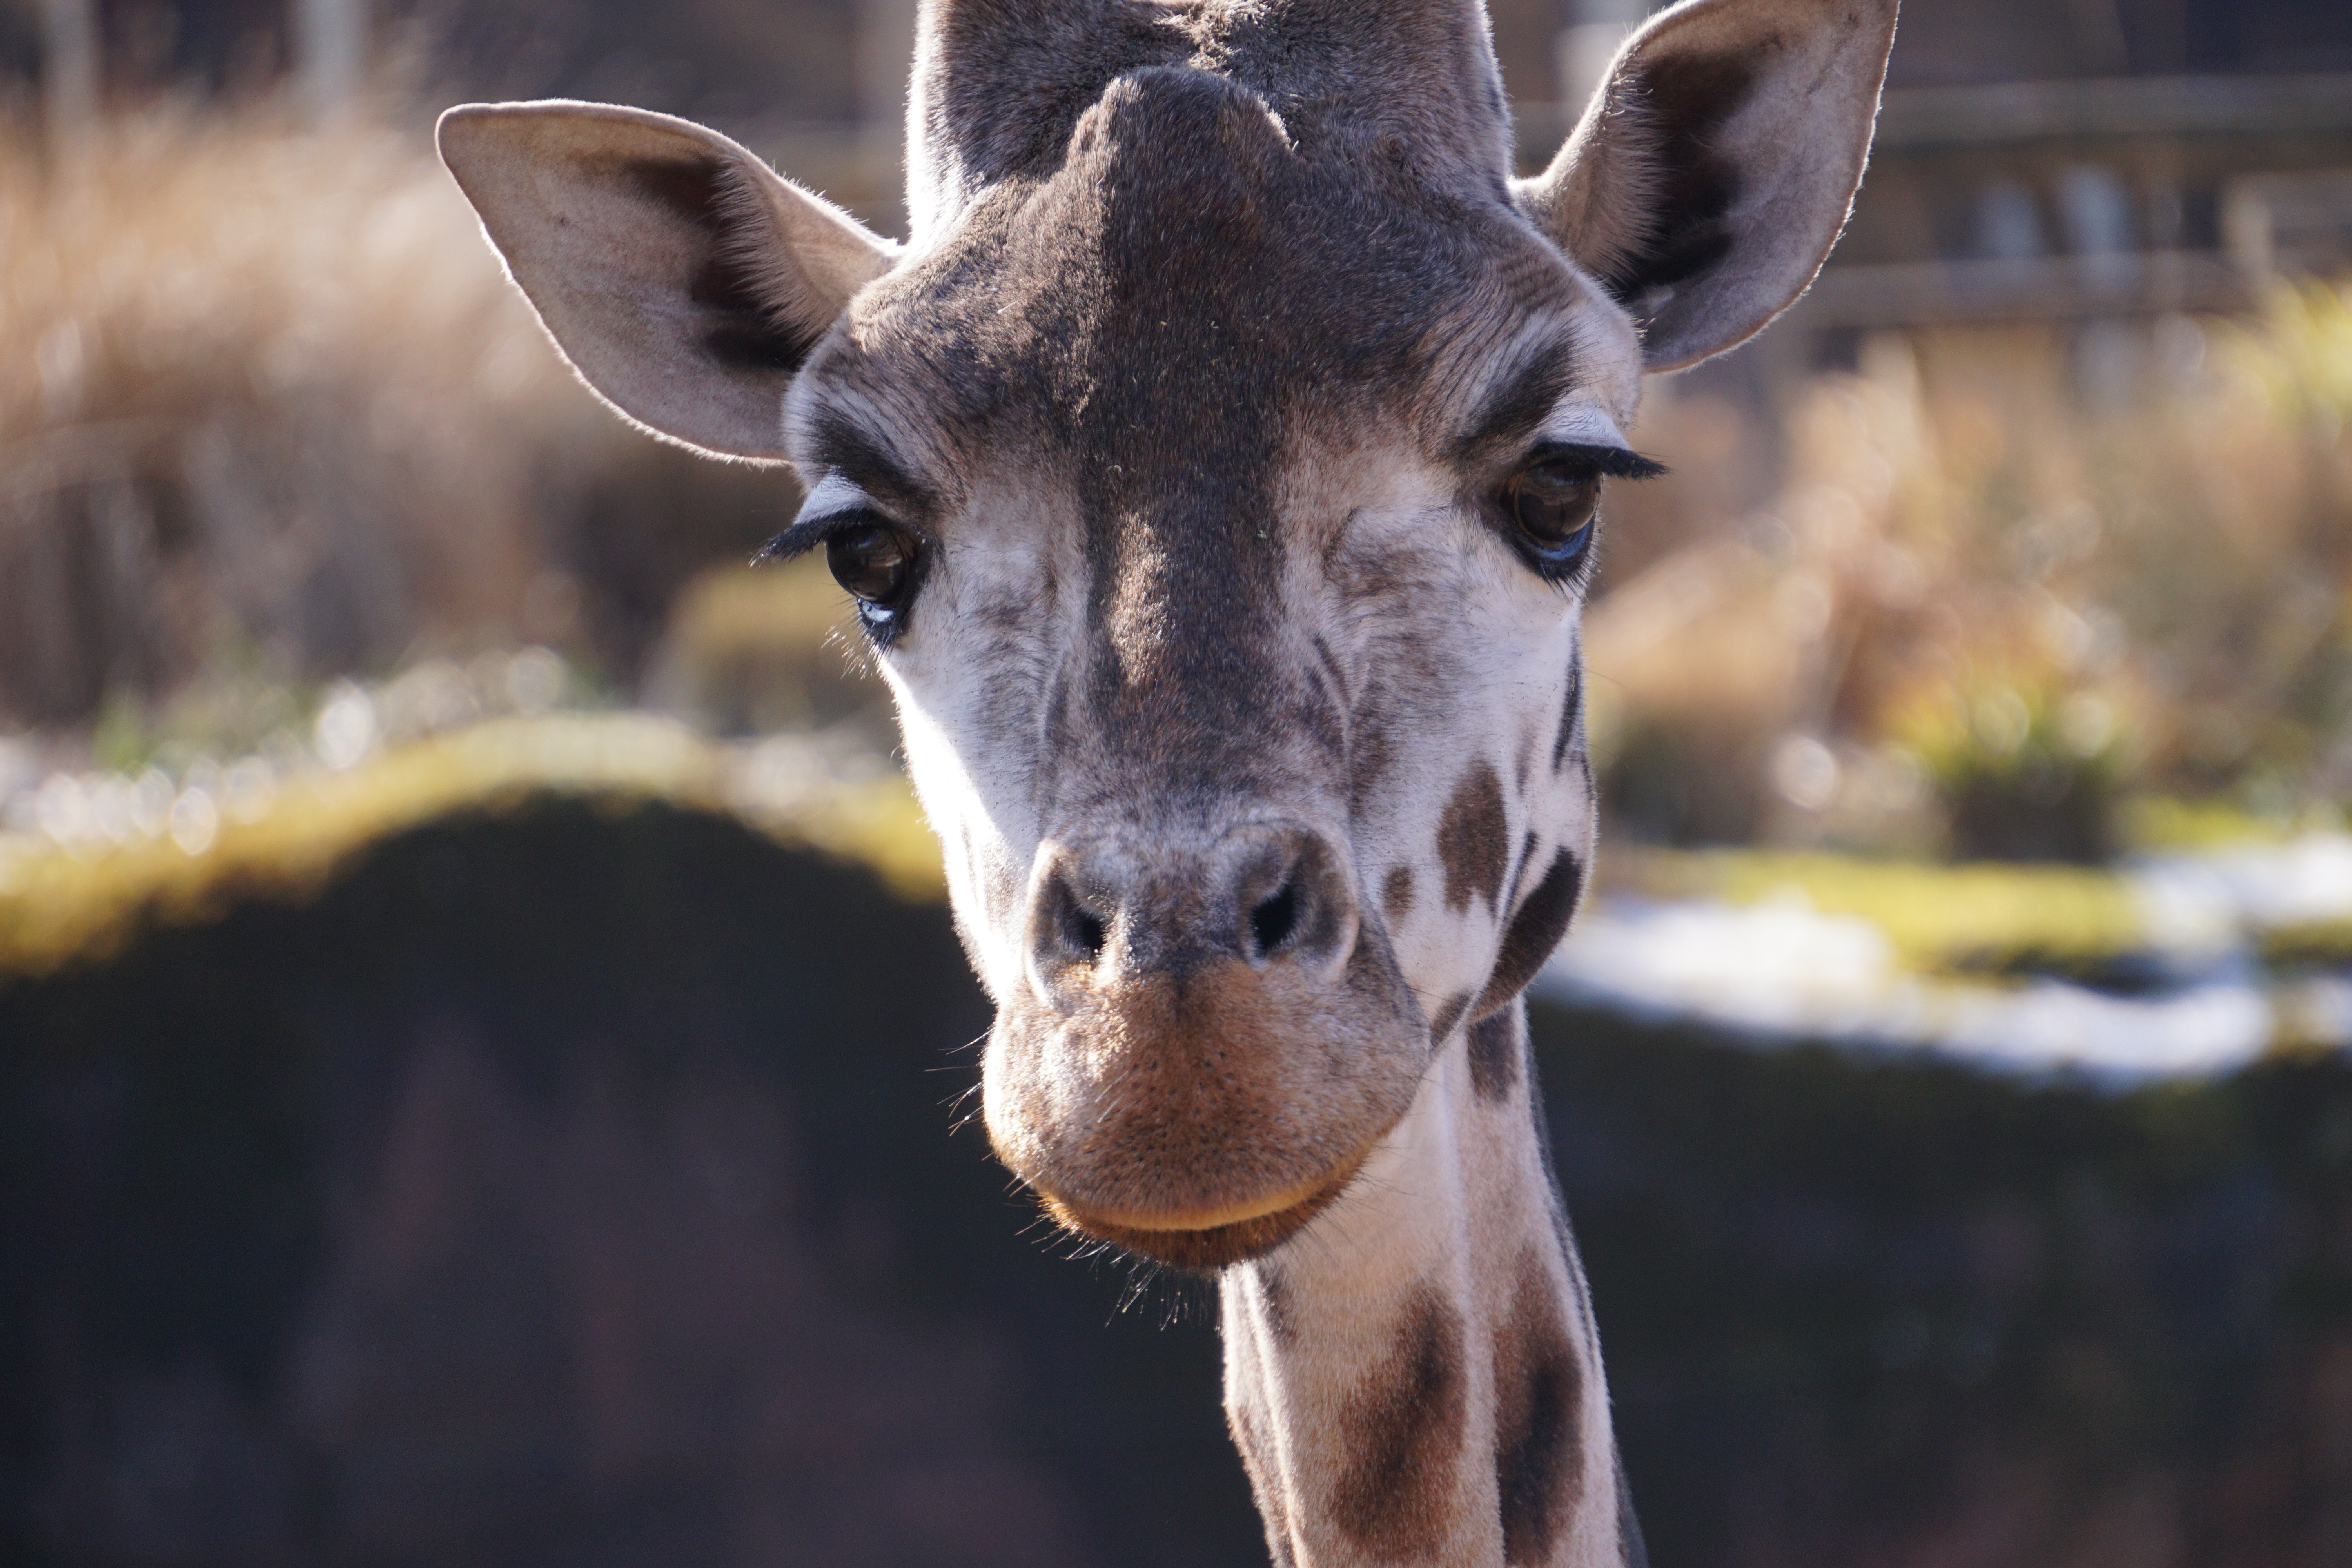
nature, view, animal, wildlife, wild, zoo, fur, portrait, africa, mammal, fauna, close up, wild animal, giraffe, face, netherlands, neck, head, vertebrate, animal world, safari, wildlife photography, south africa, animal portrait, giraffidae